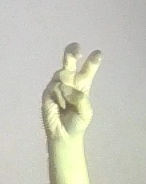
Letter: toot